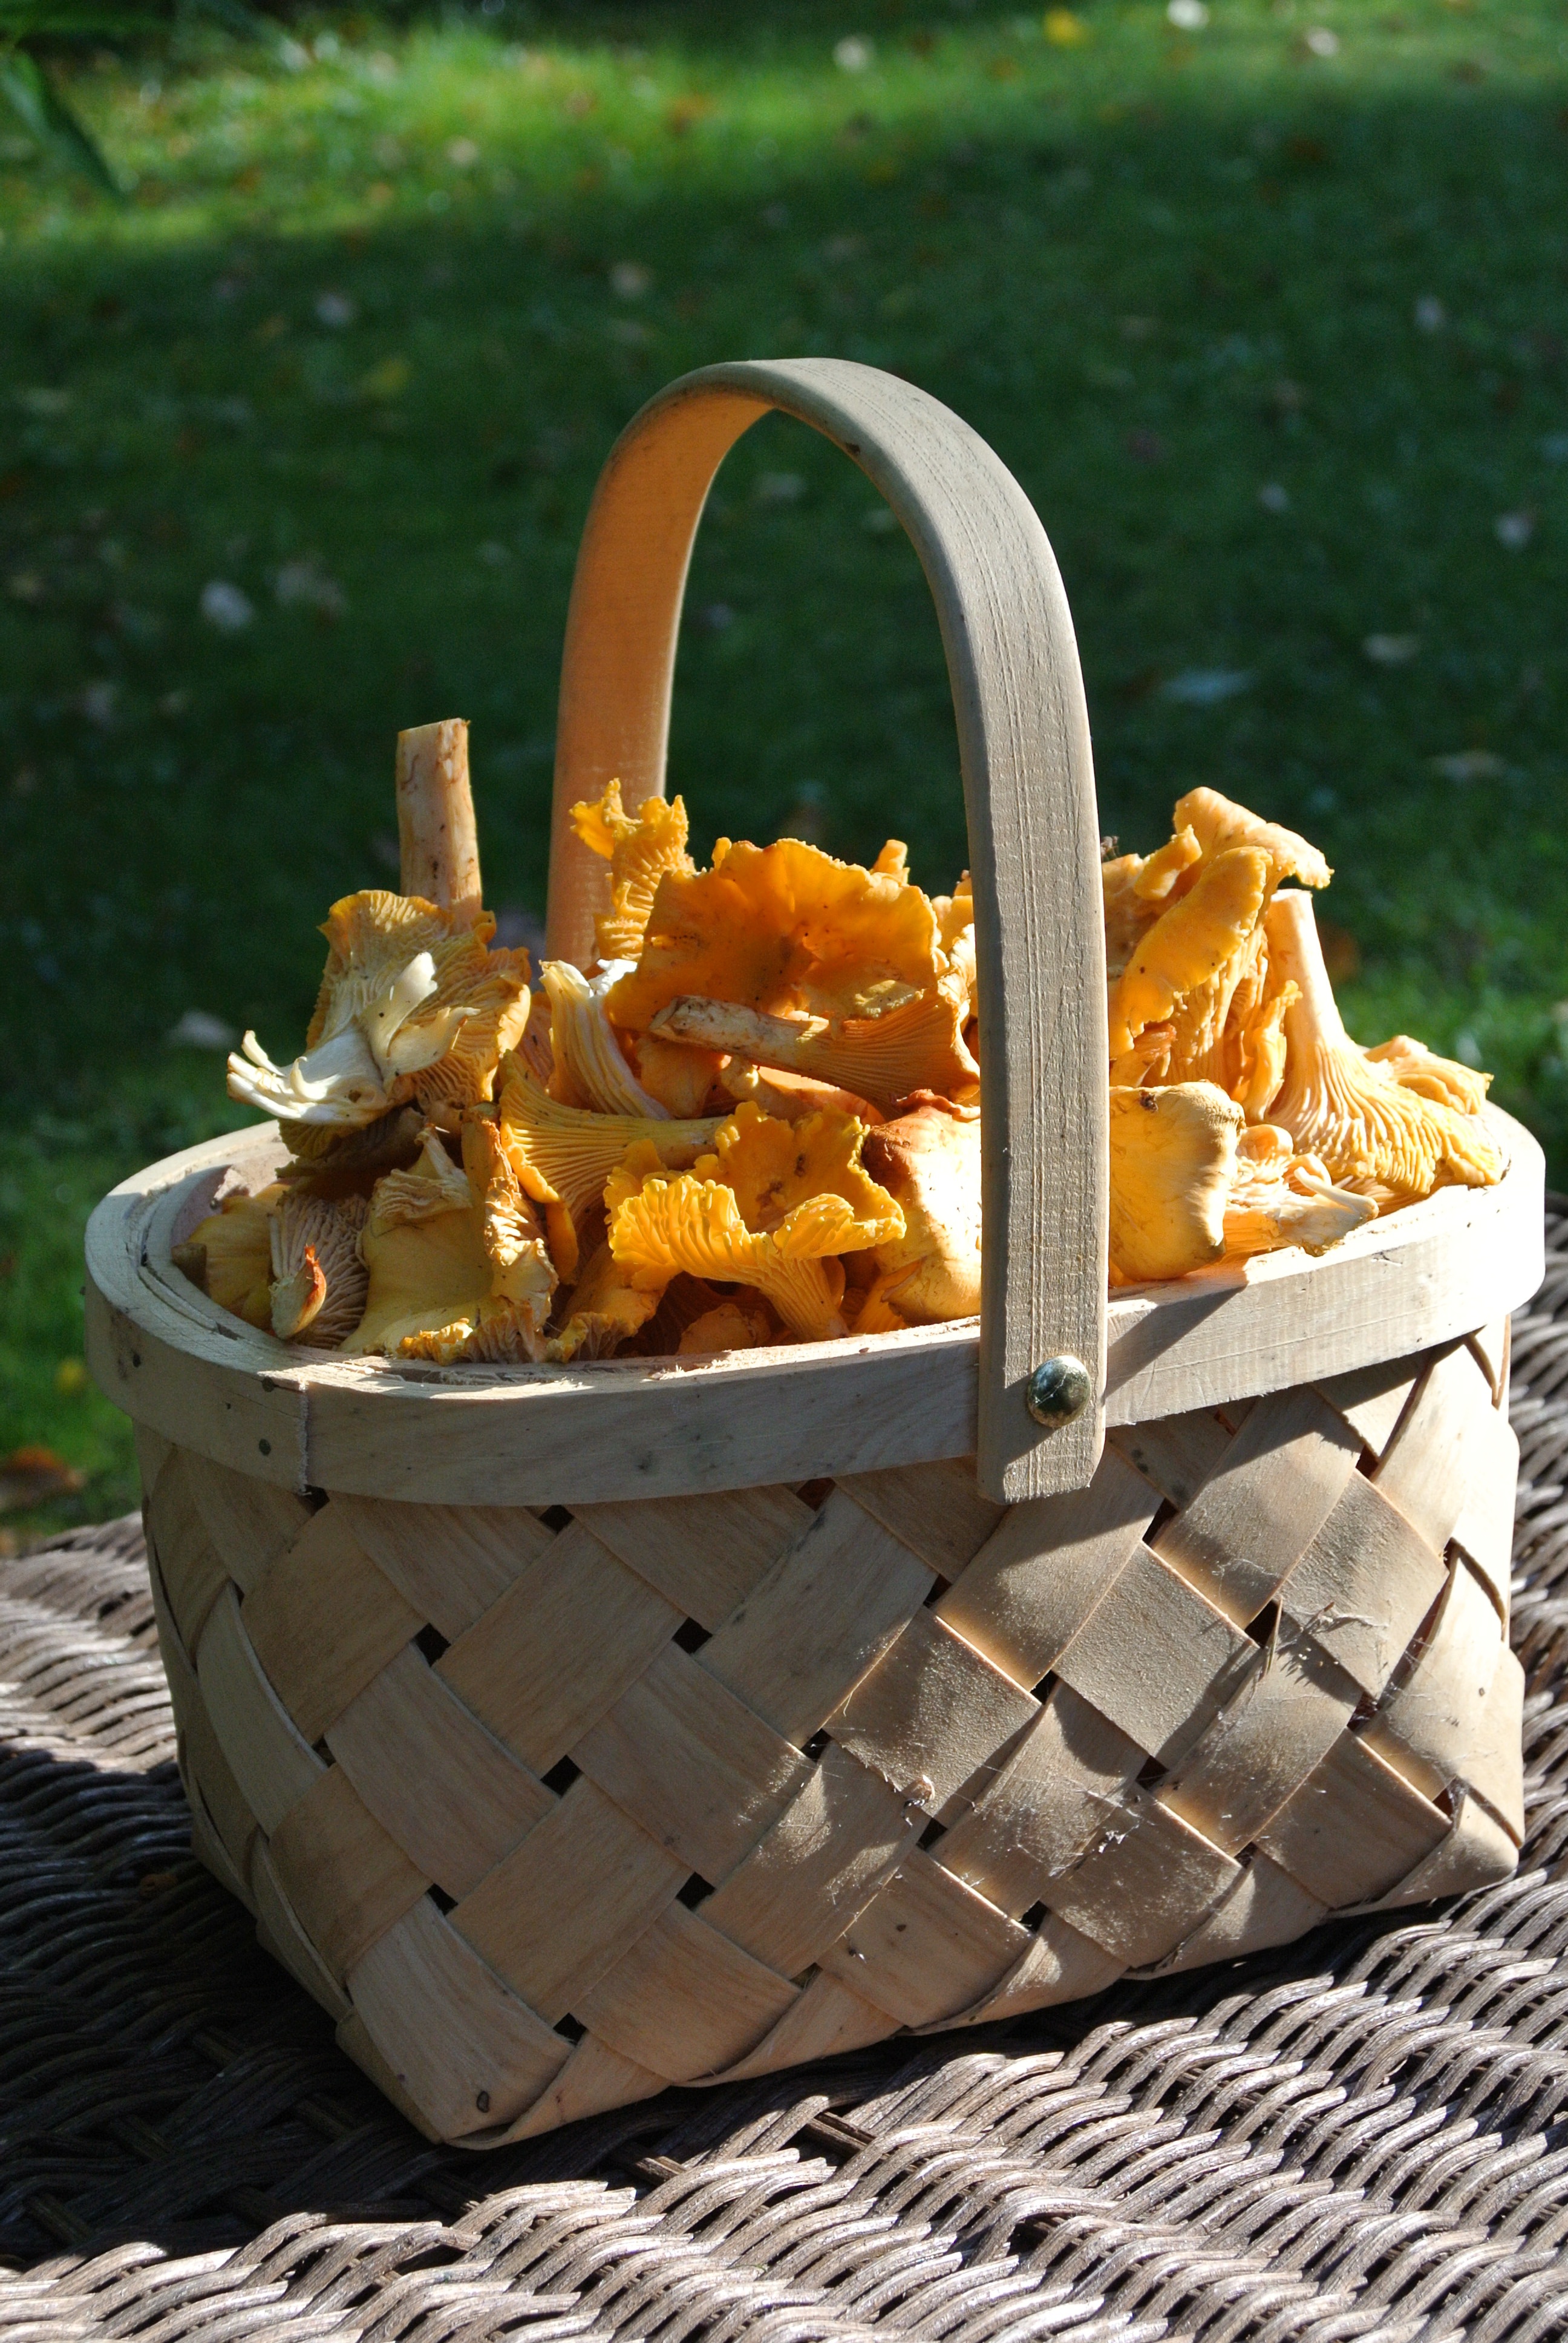
fall, mushroom, yellow, basket, chanterelle